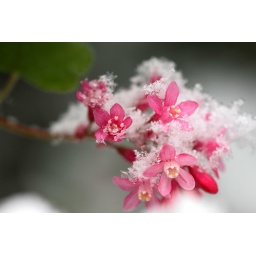
pink flowers under snow